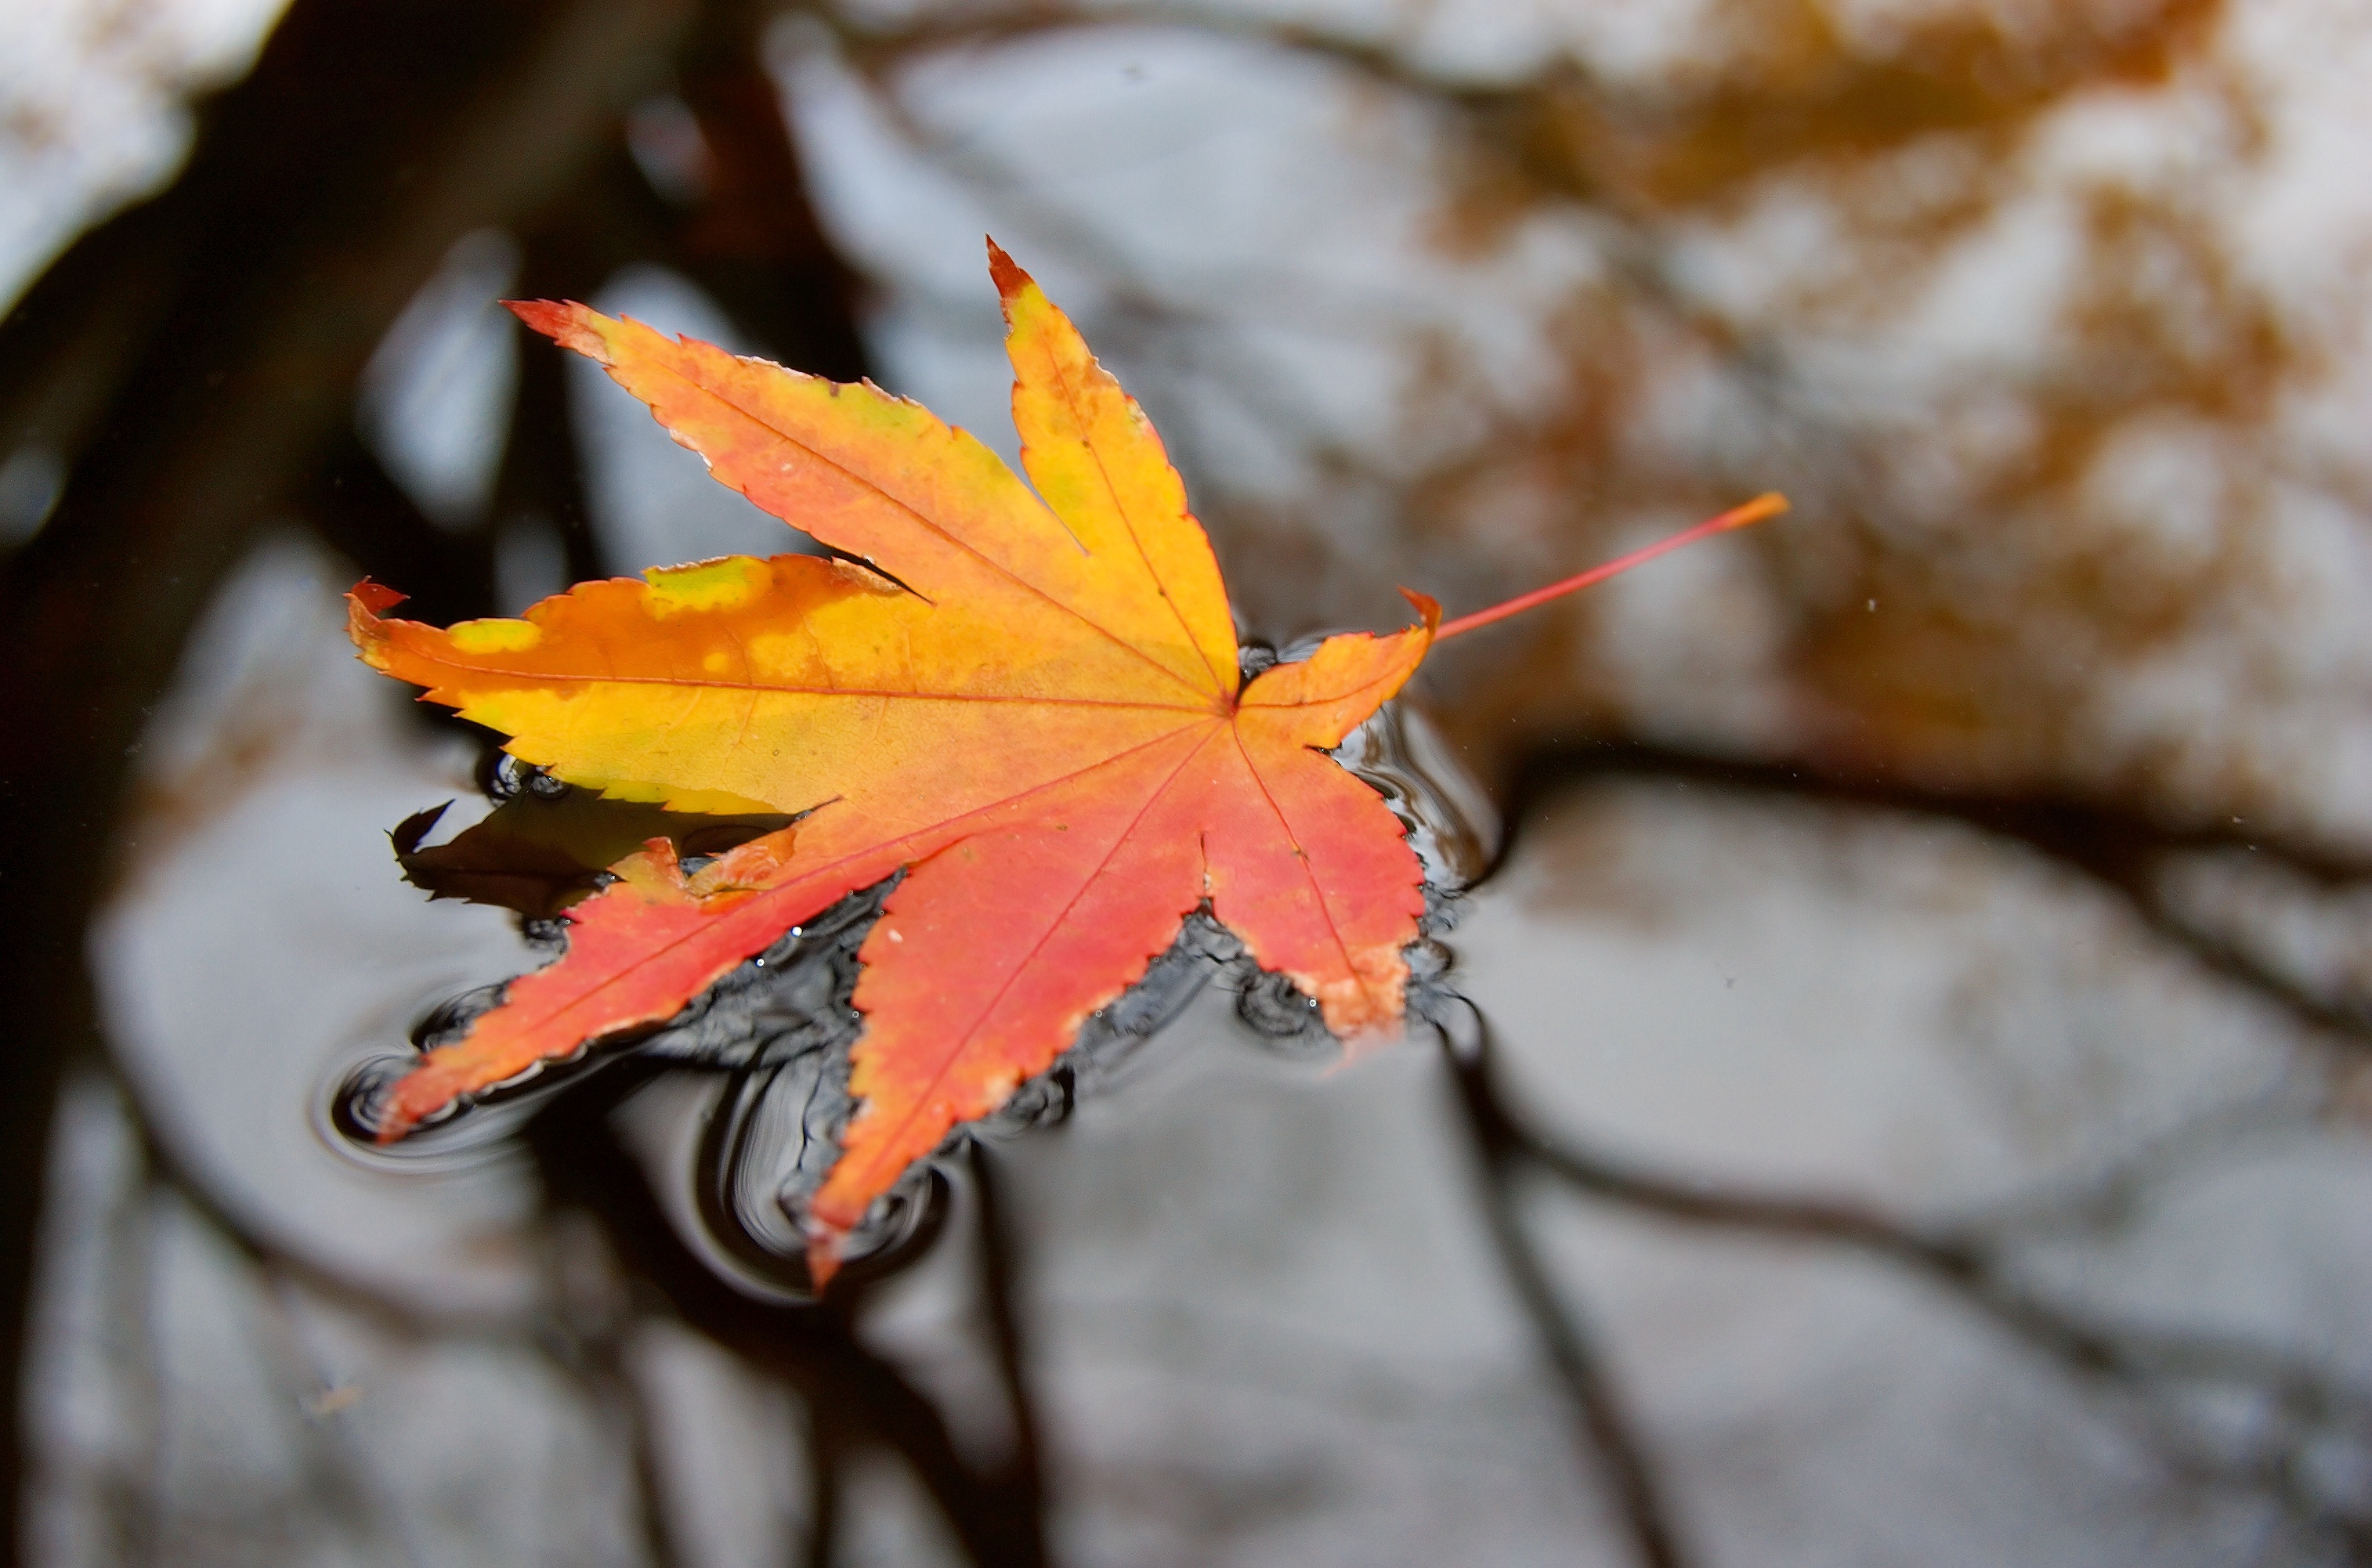
tree, nature, branch, snow, winter, plant, sunlight, leaf, flower, frost, spring, autumn, botany, yellow, flora, season, maple tree, twig, maple leaf, close up, macro photography, flowering plant, woody plant, land plant